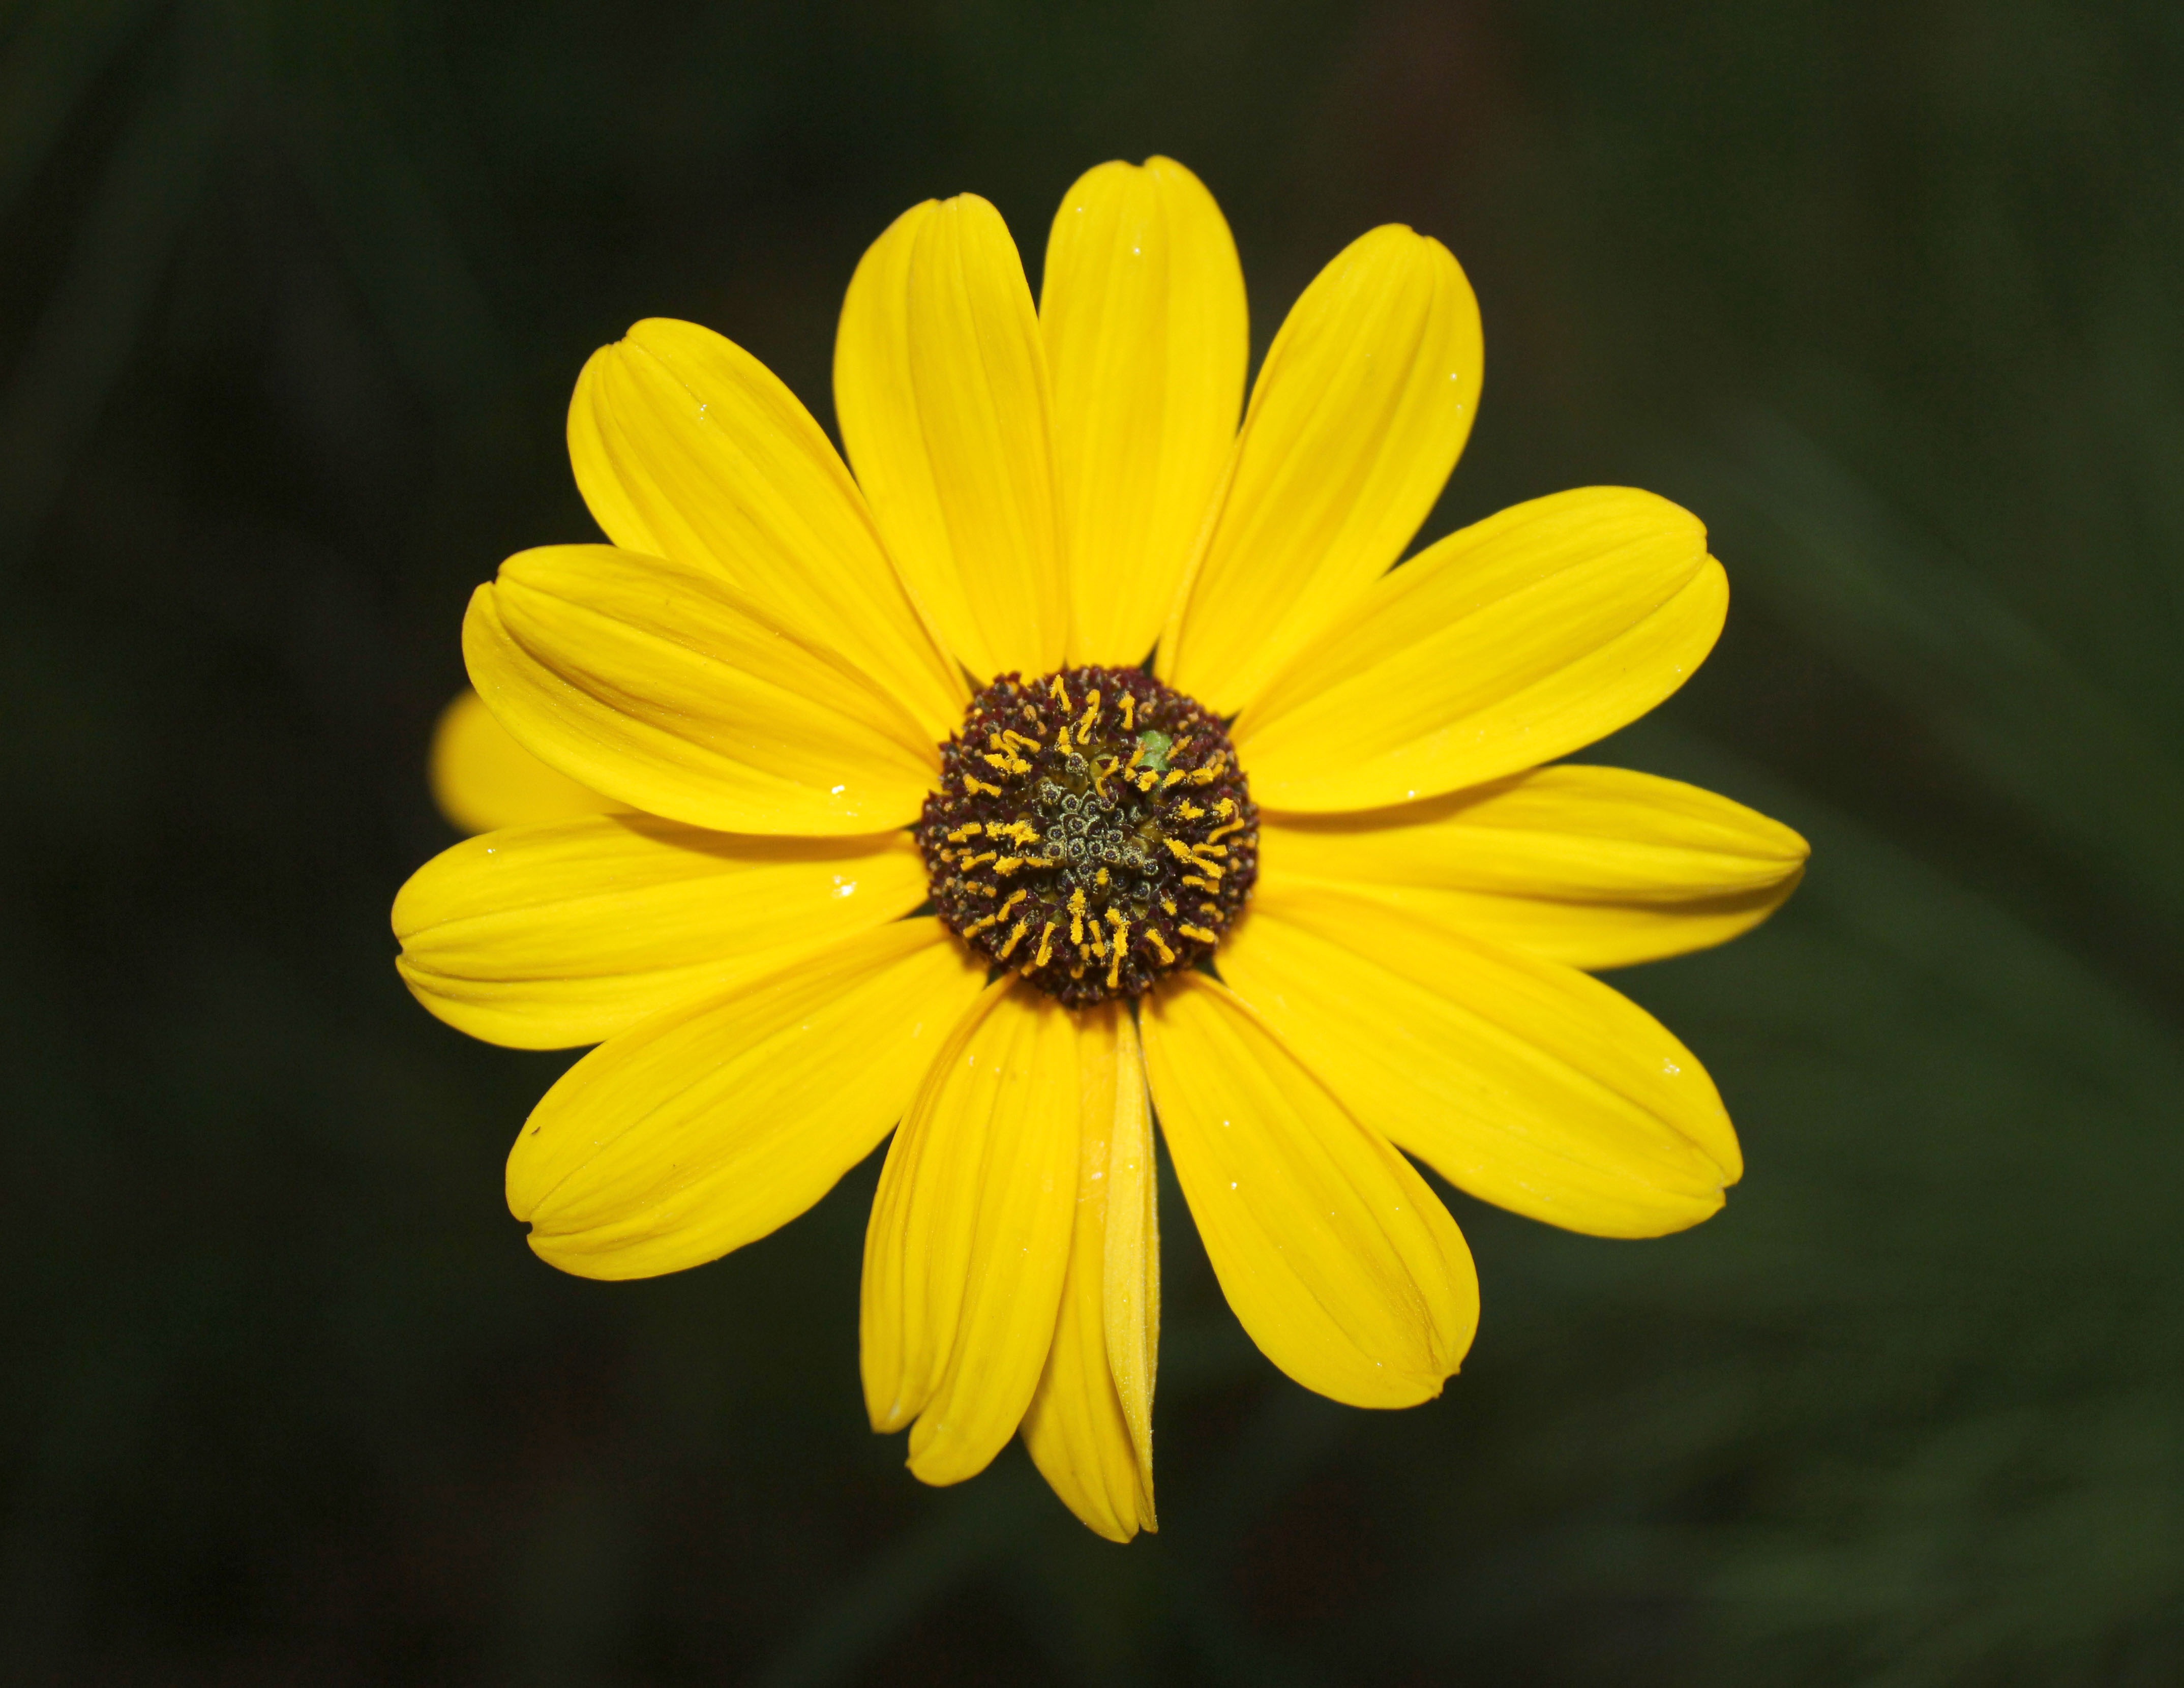
nature, forest, grass, blossom, growth, plant, sky, field, photography, meadow, leaf, flower, petal, bloom, summer, daisy, foliage, rural, pollen, spring, green, red, herb, color, freedom, yellow, garden, flora, season, wildflower, close up, petals, bright, vibrant, yellow flowers, spring flower, nectar, many, macro photography, flowering plant, daisy family, oxeye daisy, annual plant, plant stem, land plant